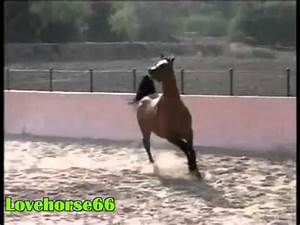
Label: cavallo